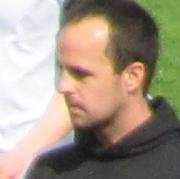
Age: 30